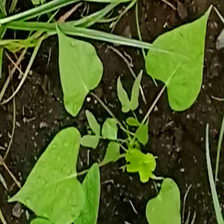
Weed species: Obscure_morning _glory(Ipomoea obscura)